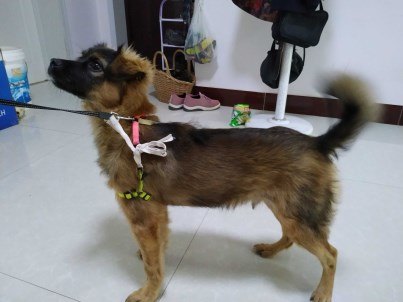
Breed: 3336-n000121-chinese_rural_dog